Yakub II

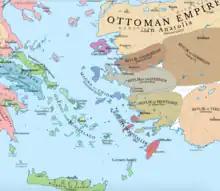
Germiyan,

During the Ottoman Interregnum (1402–1413), Yakub allied himself with the future Ottoman sultan Mehmed Chelebi, one of the sons of Bayezid, against his brothers. As a result, Germiyan–Karaman relations gradually transitioned into hostility, as the latter's rivalry against the Ottomans ensued. This escalated to a war between the two in September 1410, and Kütahya fell to Mehmed II of Karaman the next year, which effectively ended Yakub's second reign. Mehmed II further laid siege to Bursa for 31 days in 1413 and set the city on fire, which prompted Mehmed Chelebi to quickly return to Anatolia after having defeated his brother, Musa Chelebi, in Rumelia. When Musa's remains were brought to Bursa, signaling the defeat, Mehmed II of Karaman retreated in a hurry and left the territories he had taken from Germiyan. Mehmed Chelebi reinstated Yakub's rule in Germiyan in 1414. Yakub accommodated and supplied the Ottoman army during the following campaigns against Karaman. His rule until 1421 was largely free of threats.